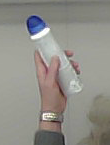
Product: dove_spray